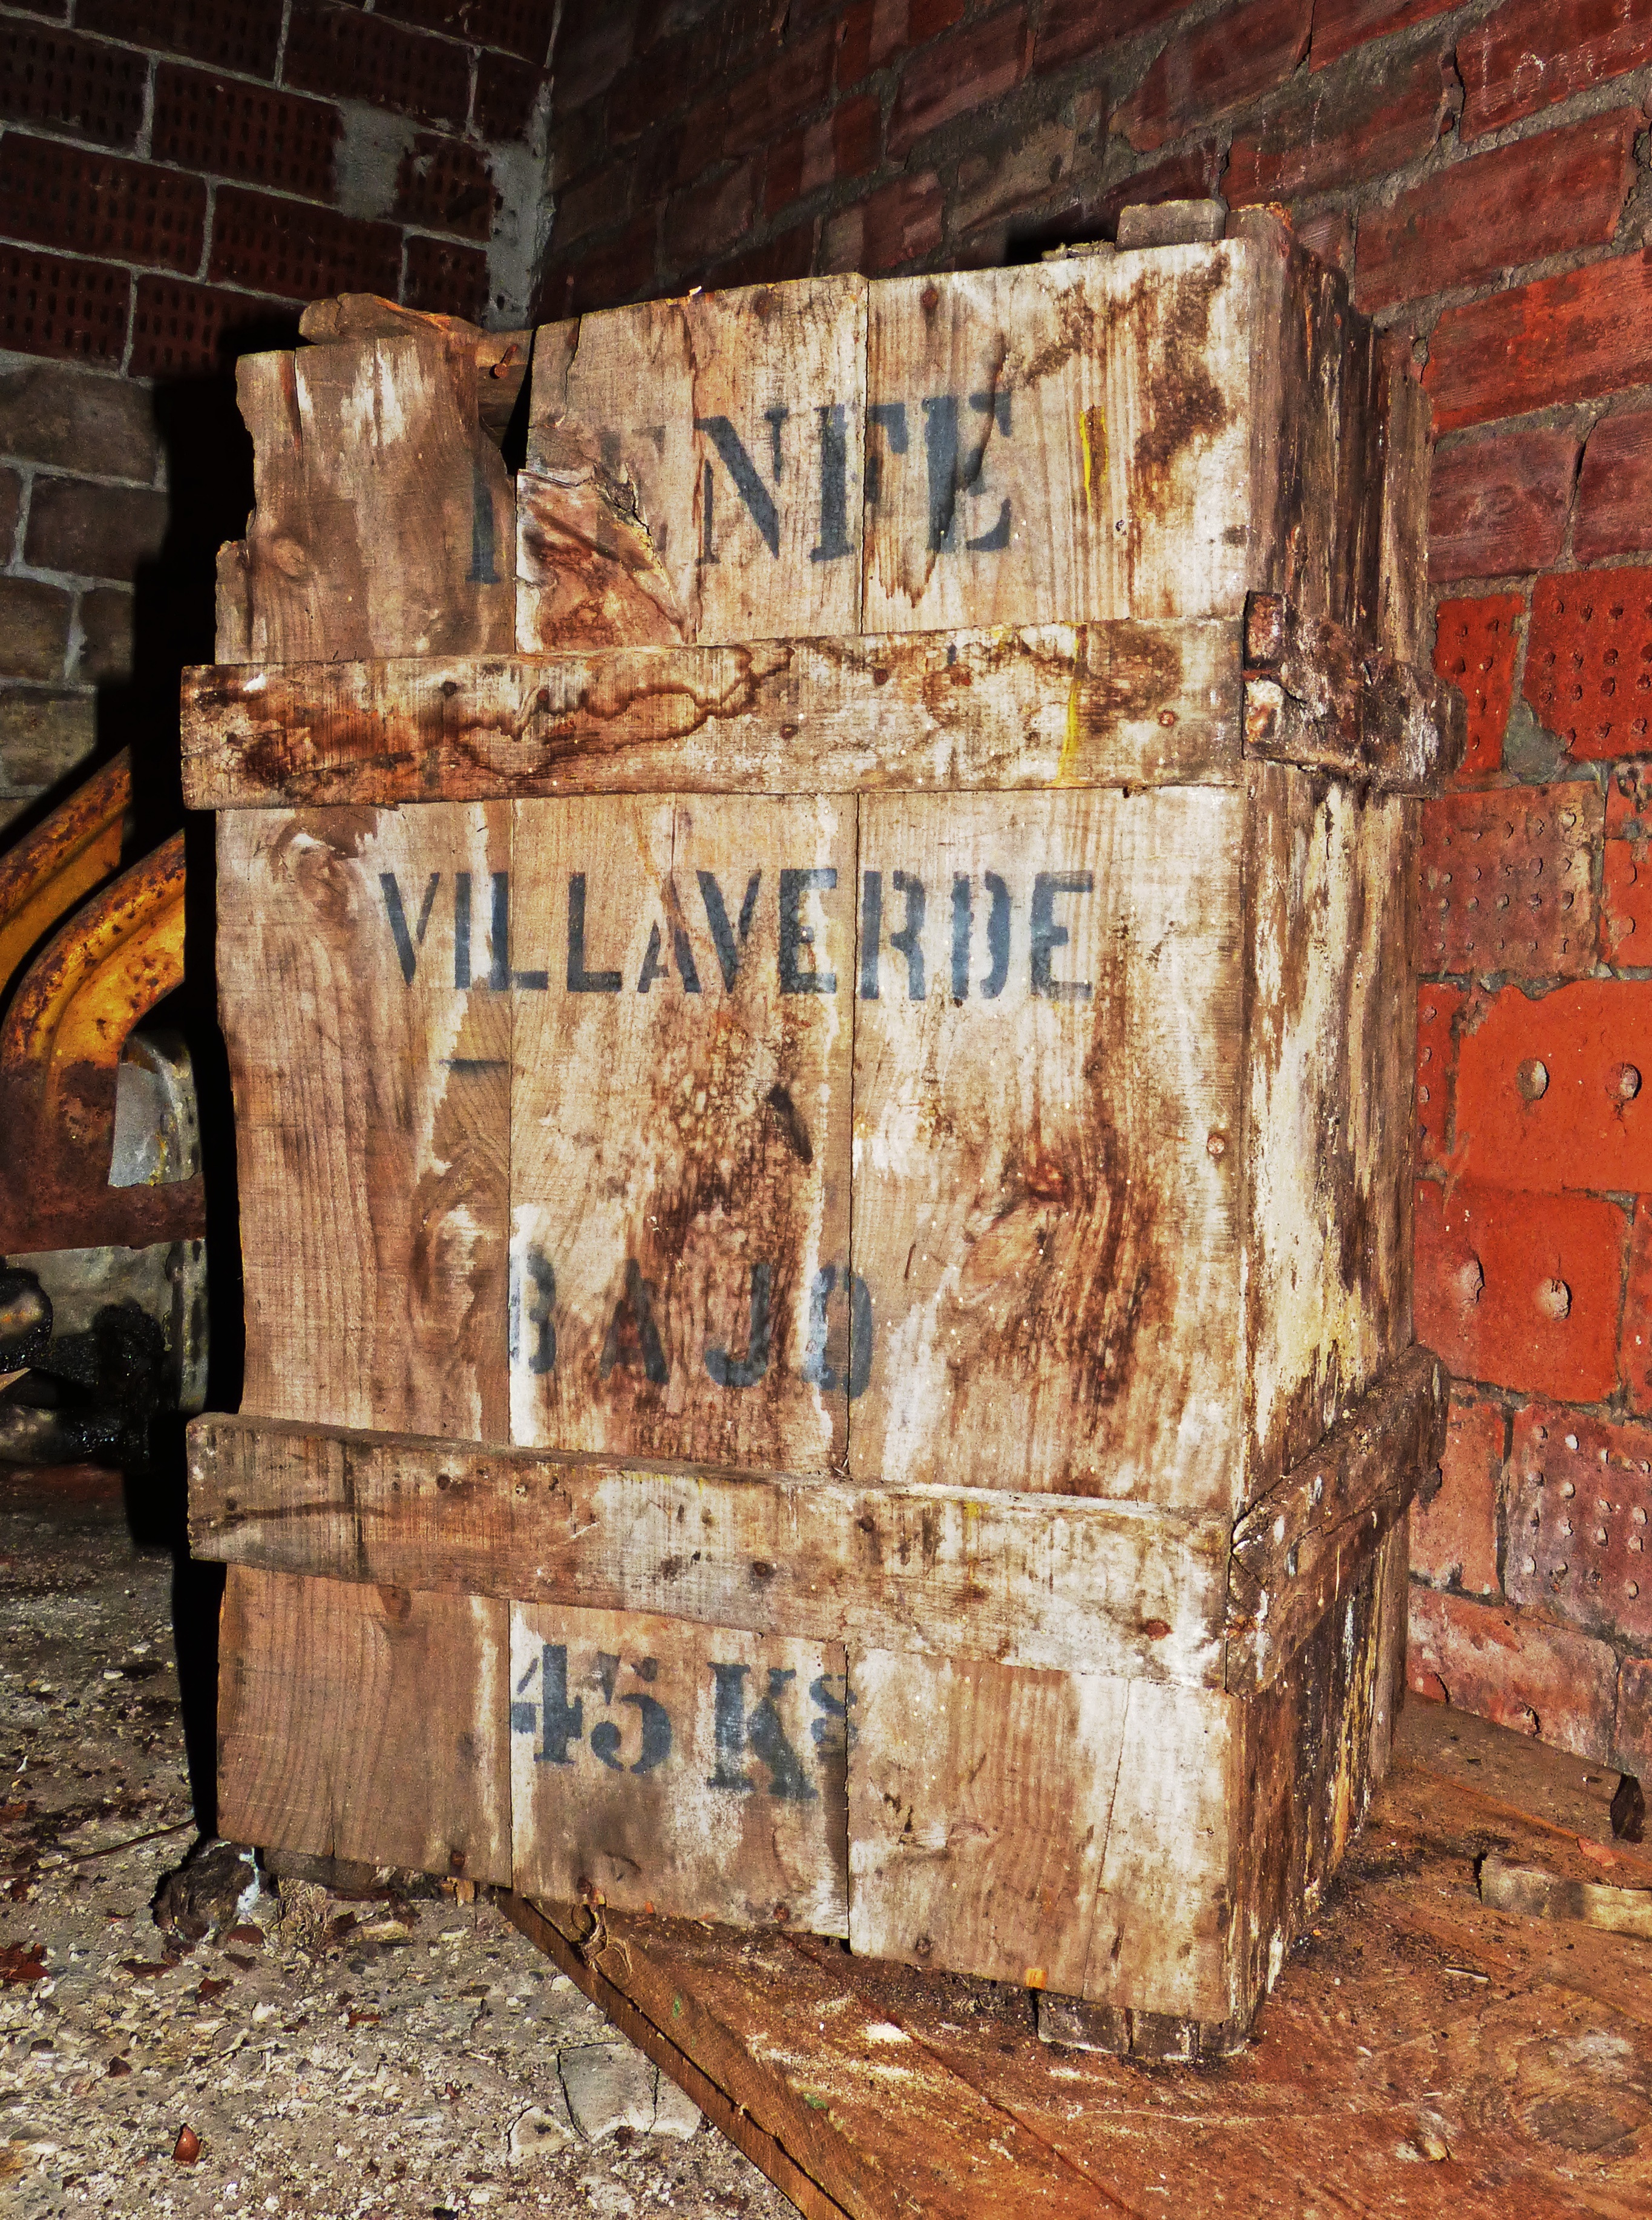
wood, old, wall, box, brick, art, carving, packing, ancient history